United States Postal Service

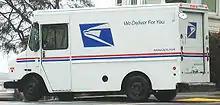
USPS two-ton truck

As of 2023, the Postal Service operates 33,641 Post Office and contract locations in the U.S., and delivered a total of 127.3 billion packages and pieces of mail to 164.9 million delivery points in fiscal year 2022.